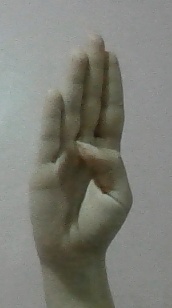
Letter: kaaf